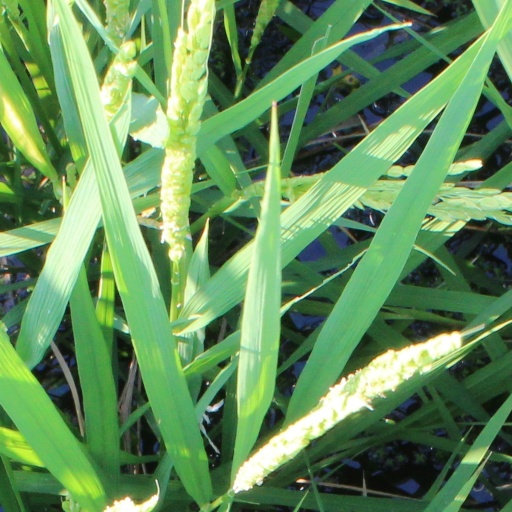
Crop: rice